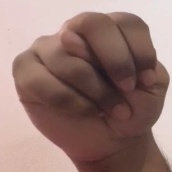
ASL sign: N